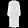
Label: Dress